Plzeň-City District

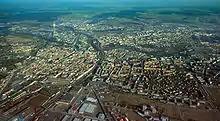
Aerial view of Plzeň

The terrain goes from slightly undulating in the west to hilly in the east. The territory extends into two geomorphological mesoregions: Švihov Highlands (southeast) and Plasy Uplands (northwest). The highest point of the district is the hill Radyně in Starý Plzenec with an elevation of , the lowest point is the river bed of the Berounka in Chrást at .